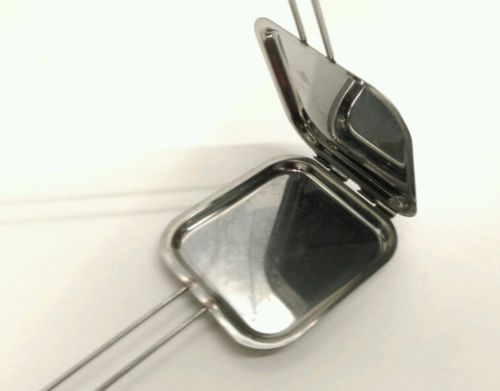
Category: toaster